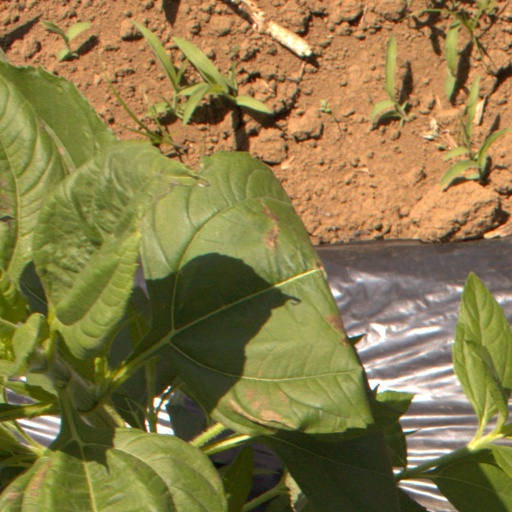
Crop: Jerusalem artichoke